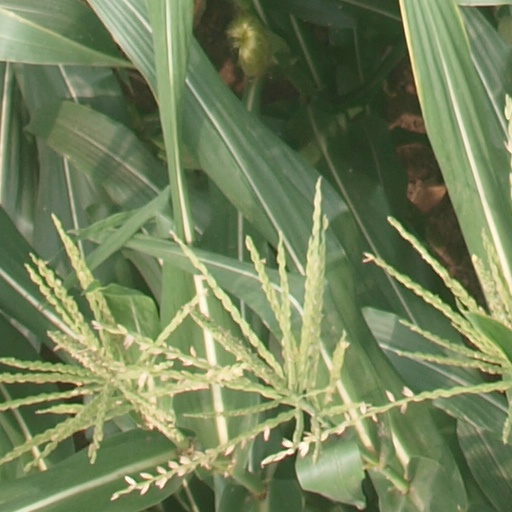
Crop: maize; corn